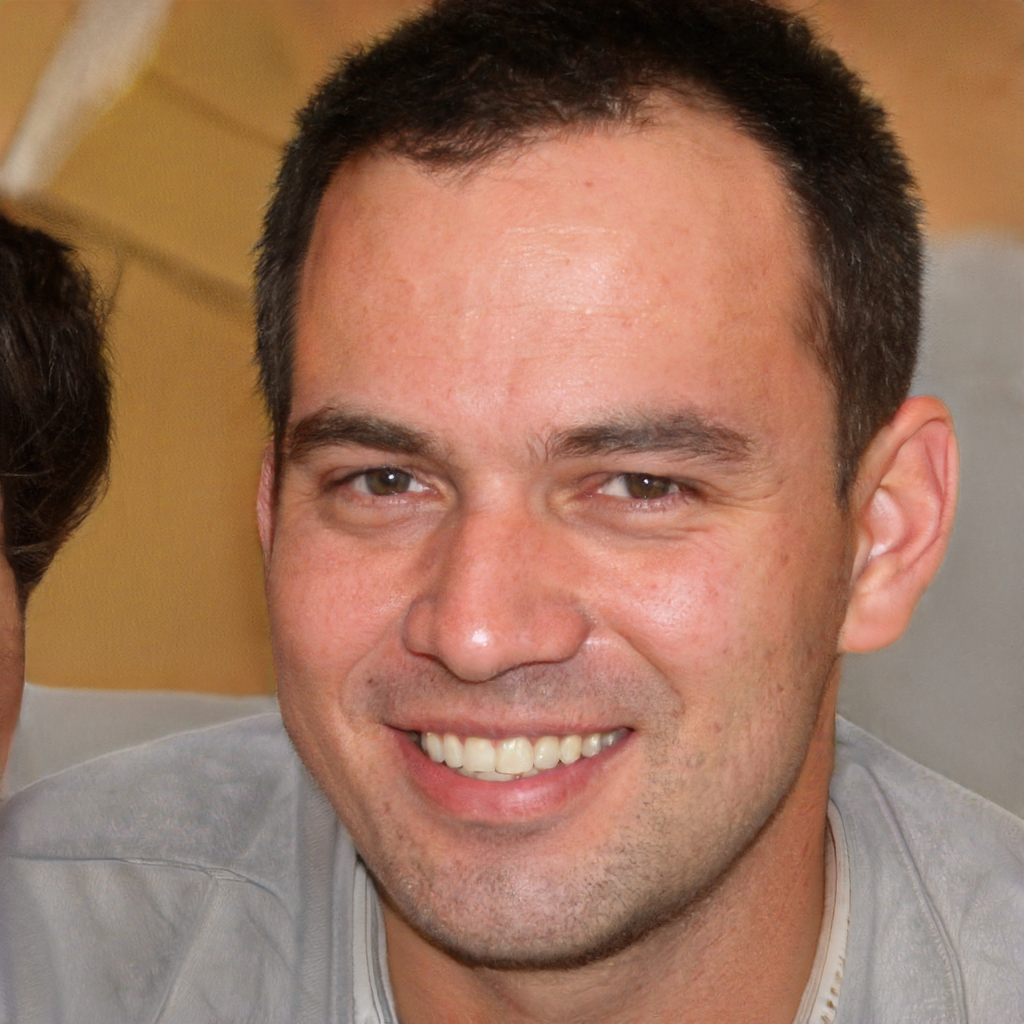
Gender: Male